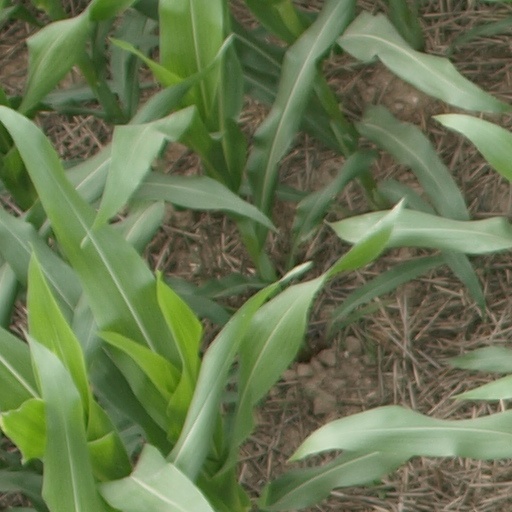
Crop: maize; corn